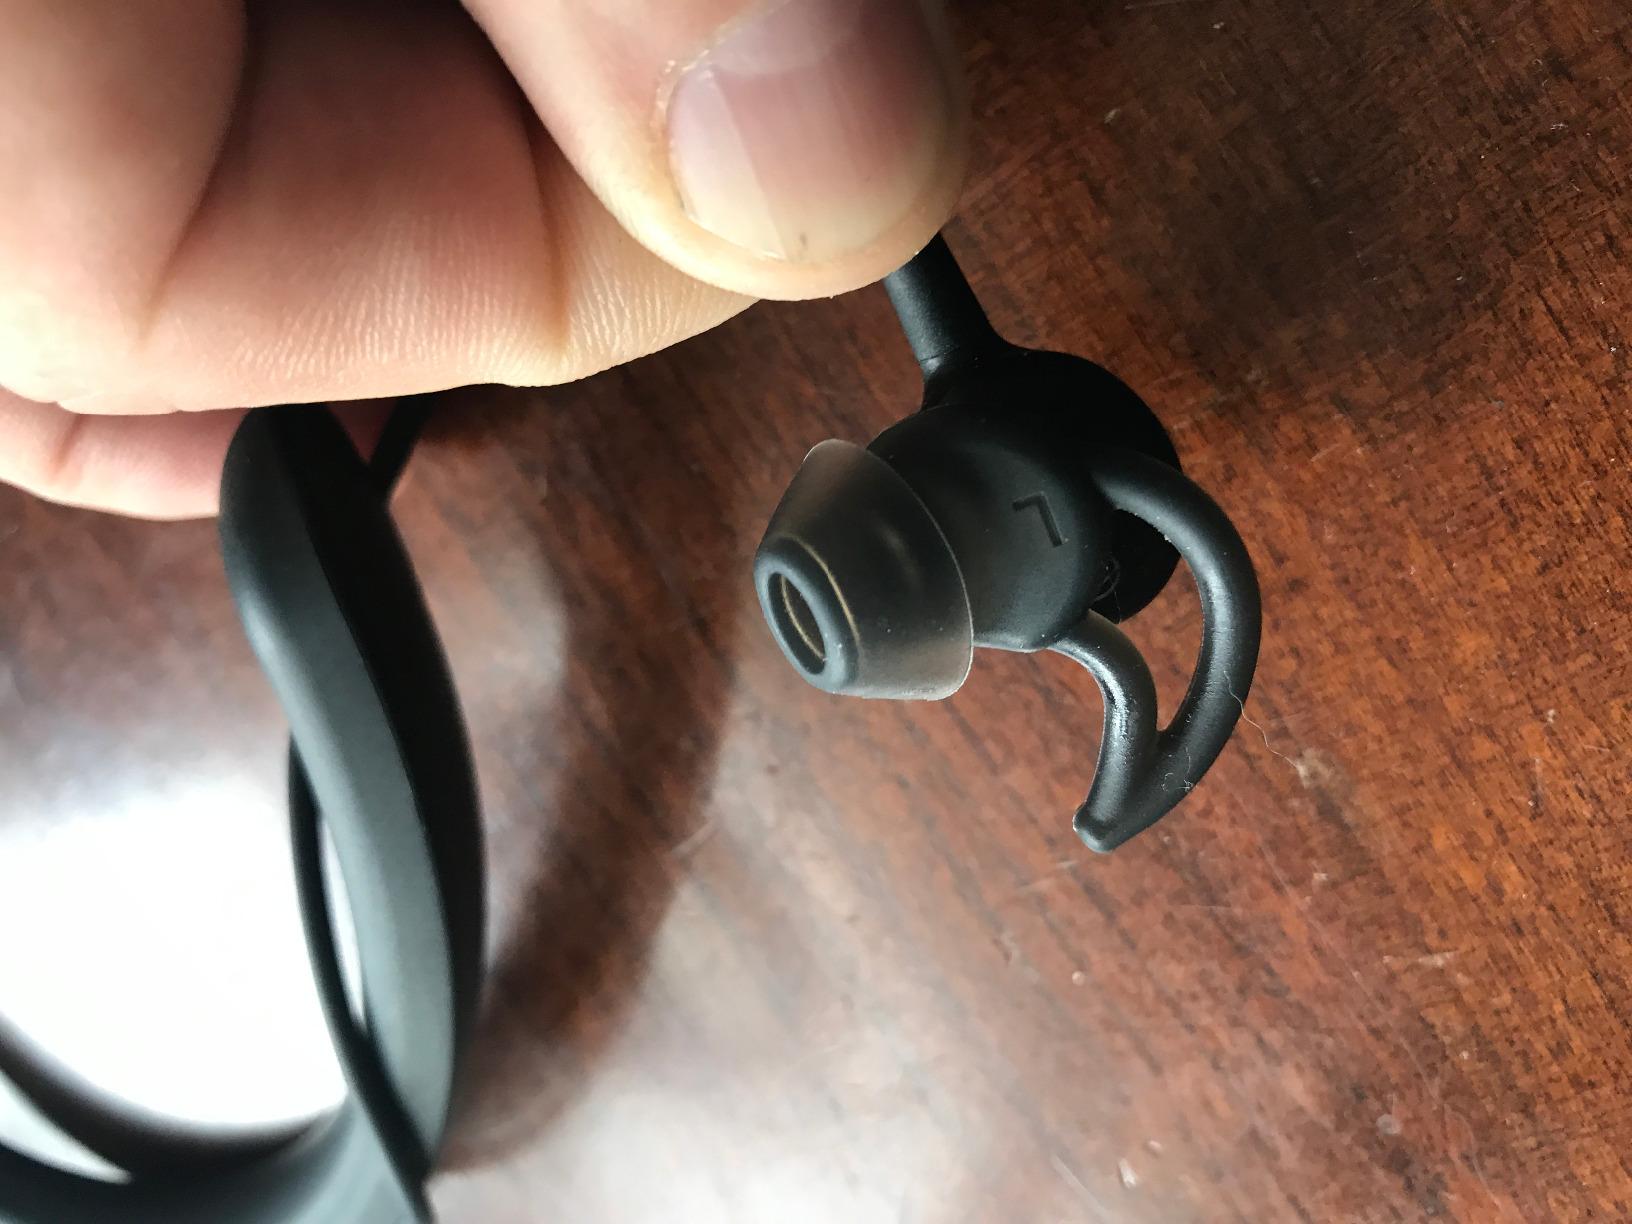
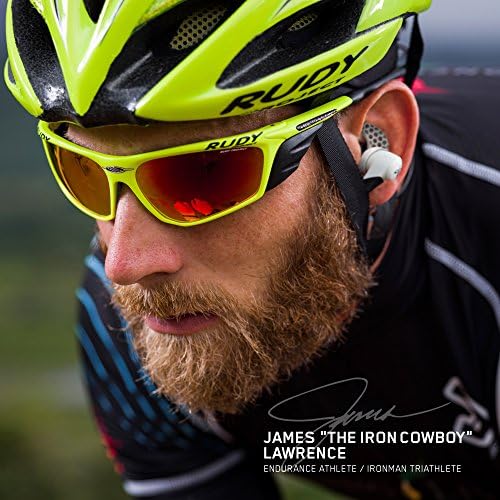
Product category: headphones
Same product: no